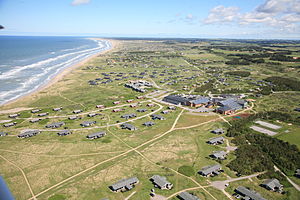
Flygtningelejren i Skallerup Klit
Skallerup Klit 2006
Skallerup Klit set fra syd mod nord. Skallerup Klit Feriecenter ses i forgrunden og Hirtshals i det fjerne.
Flygtningelejren i Skallerup Klit, er en af de mindre flygtningelejre for tyske flygtninge efter 2. Verdenskrig. Lejren lå i Nordjylland få km. fra Vesterhavet. For at huse de mange flygtninge købte flygtningeadministrationen 2000 skovmandshytter i Sverige. Præget af datidens had til tyskere, blev ethvert samkvem med tyske flygtning forbudt. Flygtningene kom primært fra de tyske områder Østpreussen, Pommern og Danzig, på flugt fra de russiske troppers hærgen.